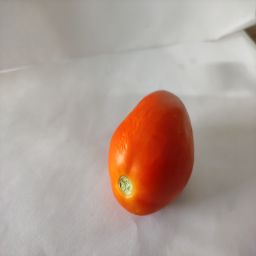
Crop: Tomato
Quality: Ripe